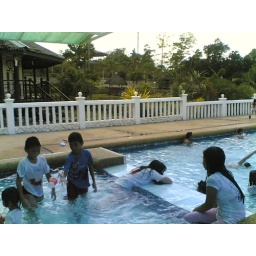
duncan in white shirt